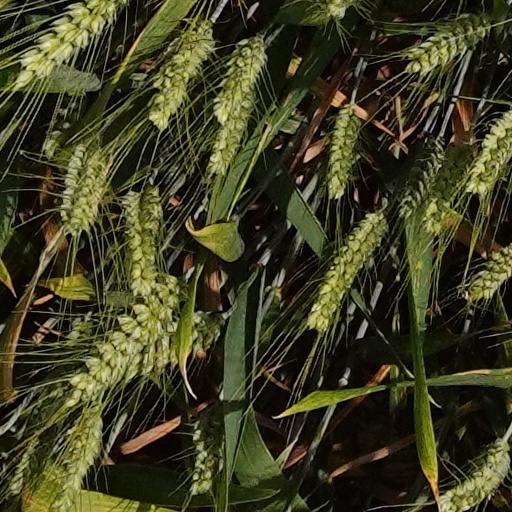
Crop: wheat